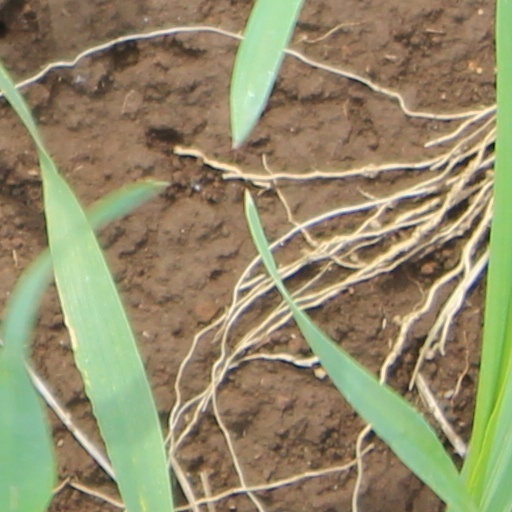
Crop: wheat